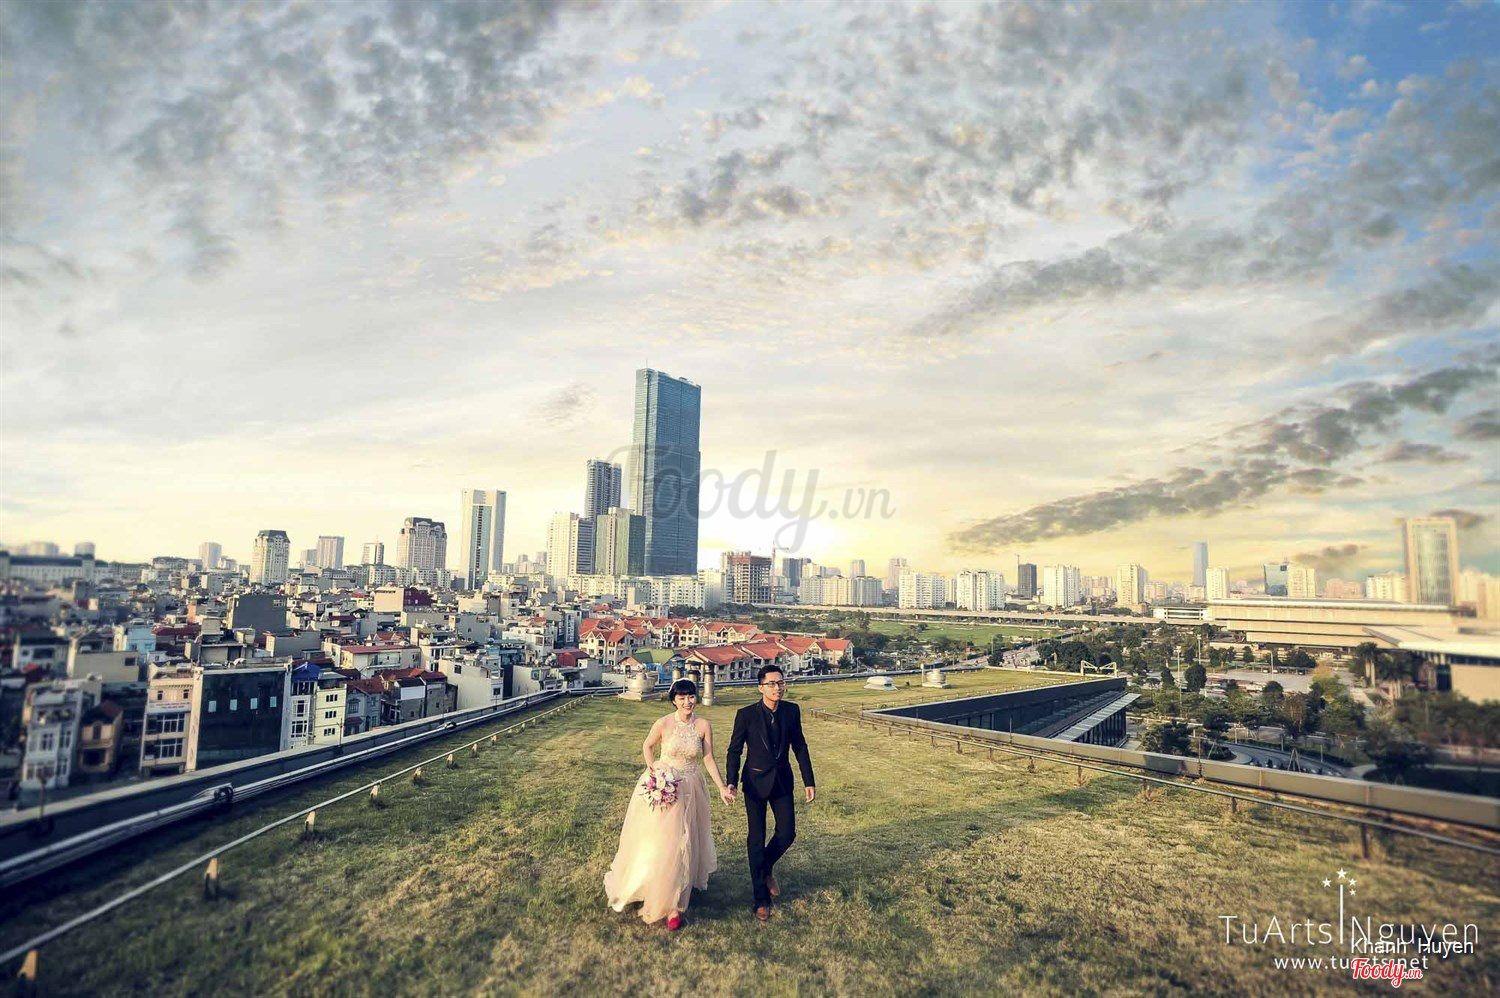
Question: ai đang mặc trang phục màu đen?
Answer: chú rể